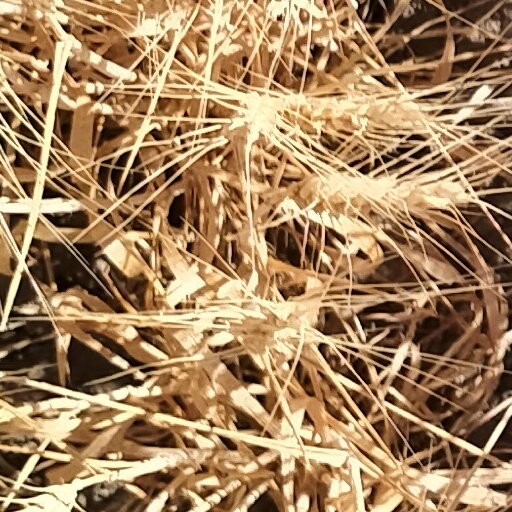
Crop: wheat